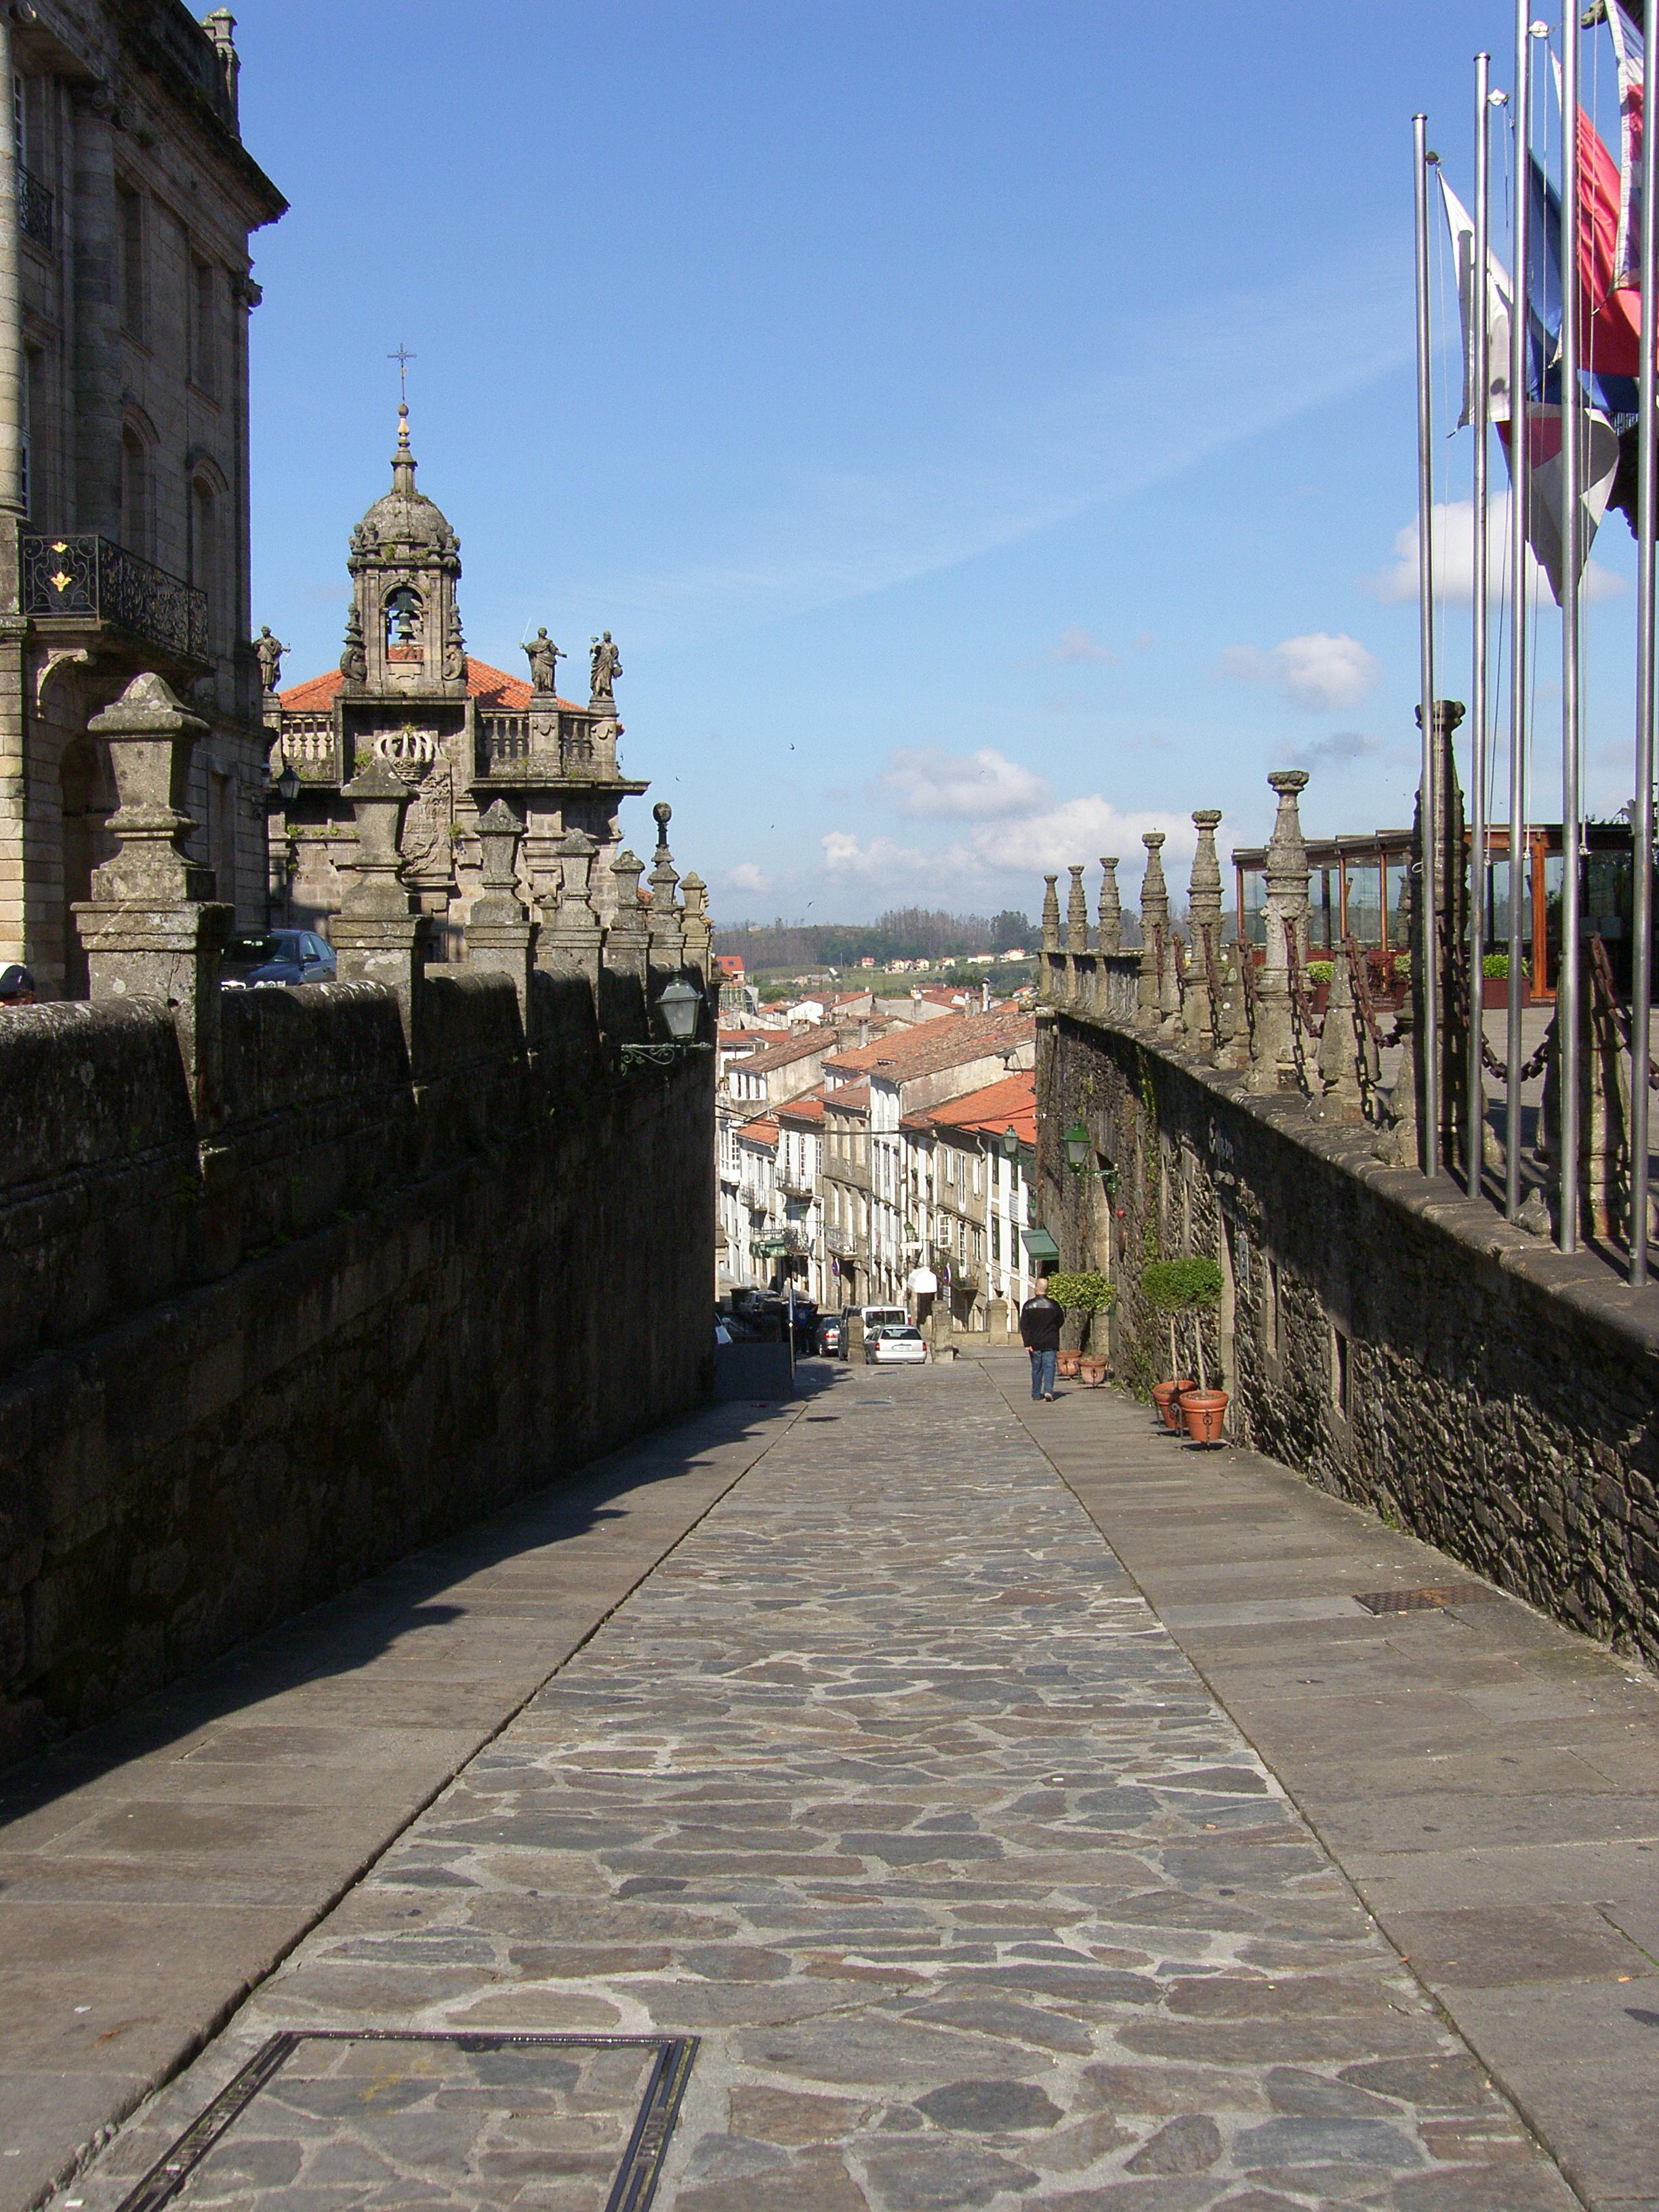
landscape, boardwalk, town, city, walkway, cityscape, vacation, travel, tower, landmark, tourism, waterway, la, town square, ggl1, ancient history, human settlement